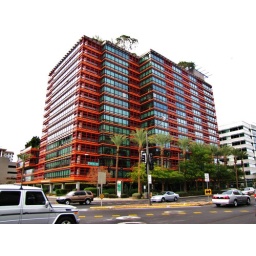
Note the trees growing on the roof of this luxery living building located in PAradise Valley, Arizona